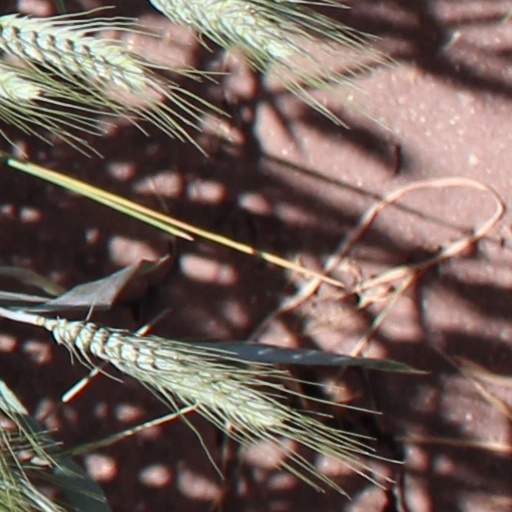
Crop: wheat